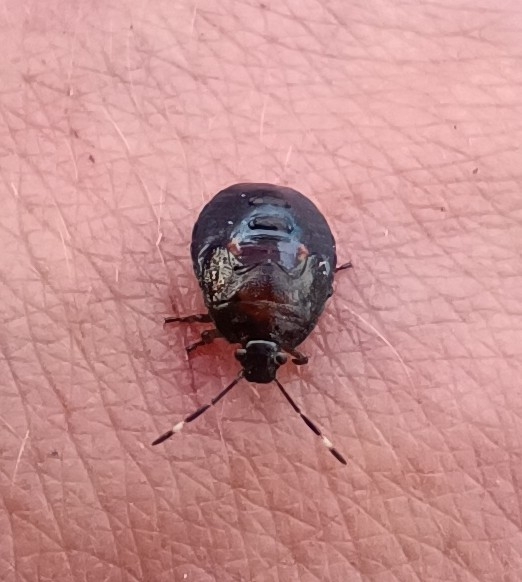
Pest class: stink_bug